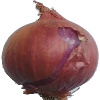
Label: Onion Red 1